XFL (2020–2023)

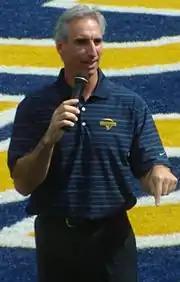
Oliver Luck, former commissioner of the XFL

The XFL under McMahon discouraged political gestures by players during games such as, for example, taking a knee in protest. McMahon also planned to forbid any player with a criminal record from participating. Commissioner Oliver Luck later walked back the latter decision, noting that the policy had not yet been finalized, and stated in April 2019 that it would allow its teams to sign Johnny Manziel, who was convicted of domestic violence in 2016. Manziel nonetheless was excluded from the inaugural draft and player allocations, with the league later stating that it had "no interest" in him. Felony convictions are still a disqualification. McMahon justified his intentions by stating that the XFL would be "evaluating a player based on many things, including the quality of human being they are", and that "people don't want social and political issues coming into play when they are trying to be entertained". He suggested that players who wish to express political opinions should do so on their time. Luck stated in October 2018 that the ban on protesting during the national anthem would be written into player contracts as a condition of employment and that the stipulation was McMahon's idea; Luck agreed that the league aimed to be as non-political as possible. Players were not barred from using cannabis, as the league did not test for the drug.